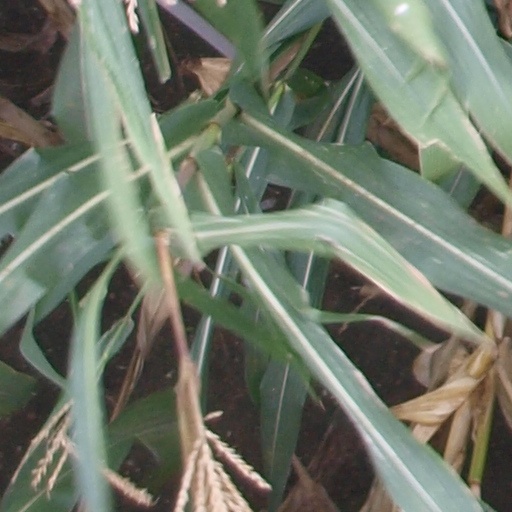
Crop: maize; corn